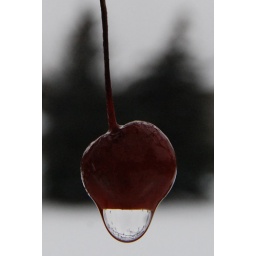
YAY!! The refraction from the tree branches can be seen in the bottom of the water droplet!!